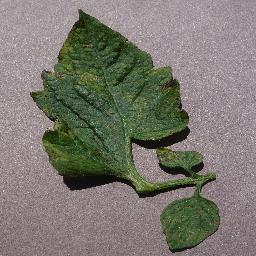
Label: Tomato___Septoria_leaf_spot